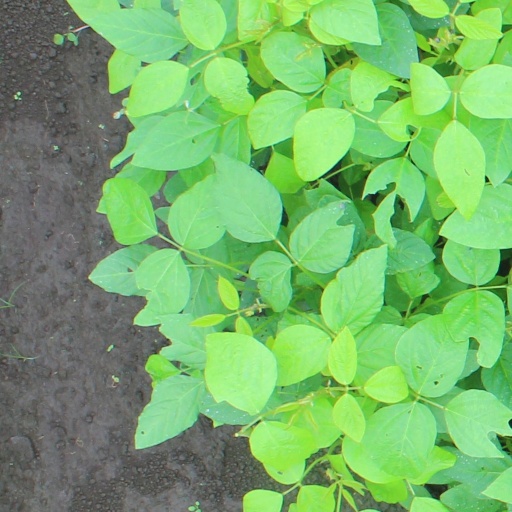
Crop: soybean